1883 New York Gothams season

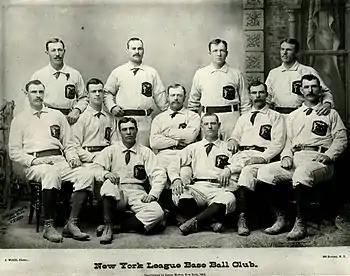
1883 New York Gothams

"Note: Pos = Position; G = Games played; AB = At bats; H = Hits; Avg. = Batting average; HR = Home runs; RBI = Runs batted in"